Središte Monastery

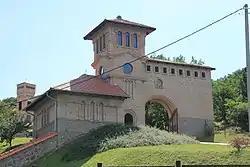

The Središte Monastery is a Serb Orthodox monastery located in the Banat region, in the northern Serbian province of Vojvodina. The monastery is situated near the villages of Malo Središte and Veliko Središte, in the Vršac municipality. It was built in the late 15th century by Despot Jovan Brankovic.